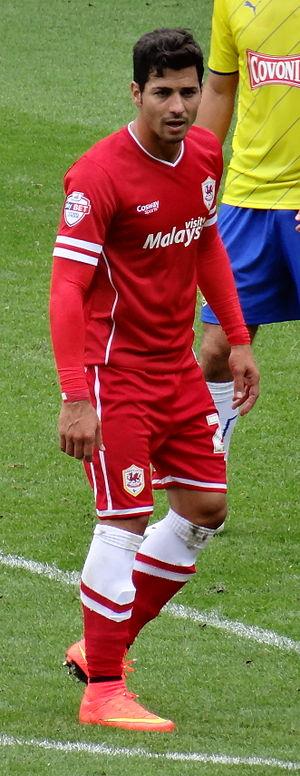
Javier Guerra Rodríguez, né le 15 mars 1982 à Vélez-Málaga, est un footballeur espagnol évoluant au poste d'attaquant.